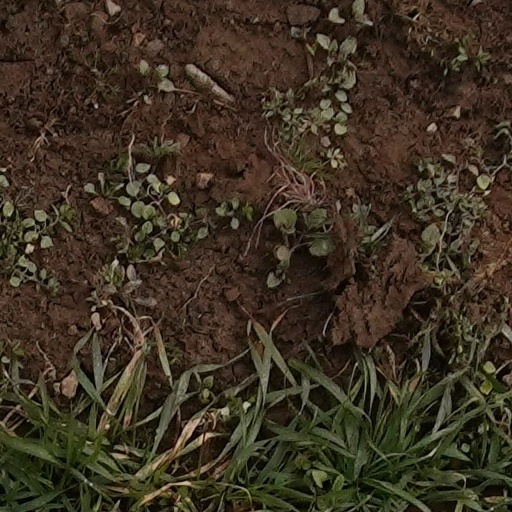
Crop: wheat